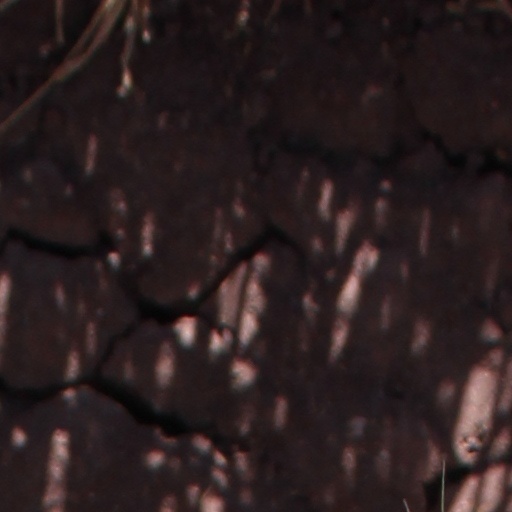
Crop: wheat